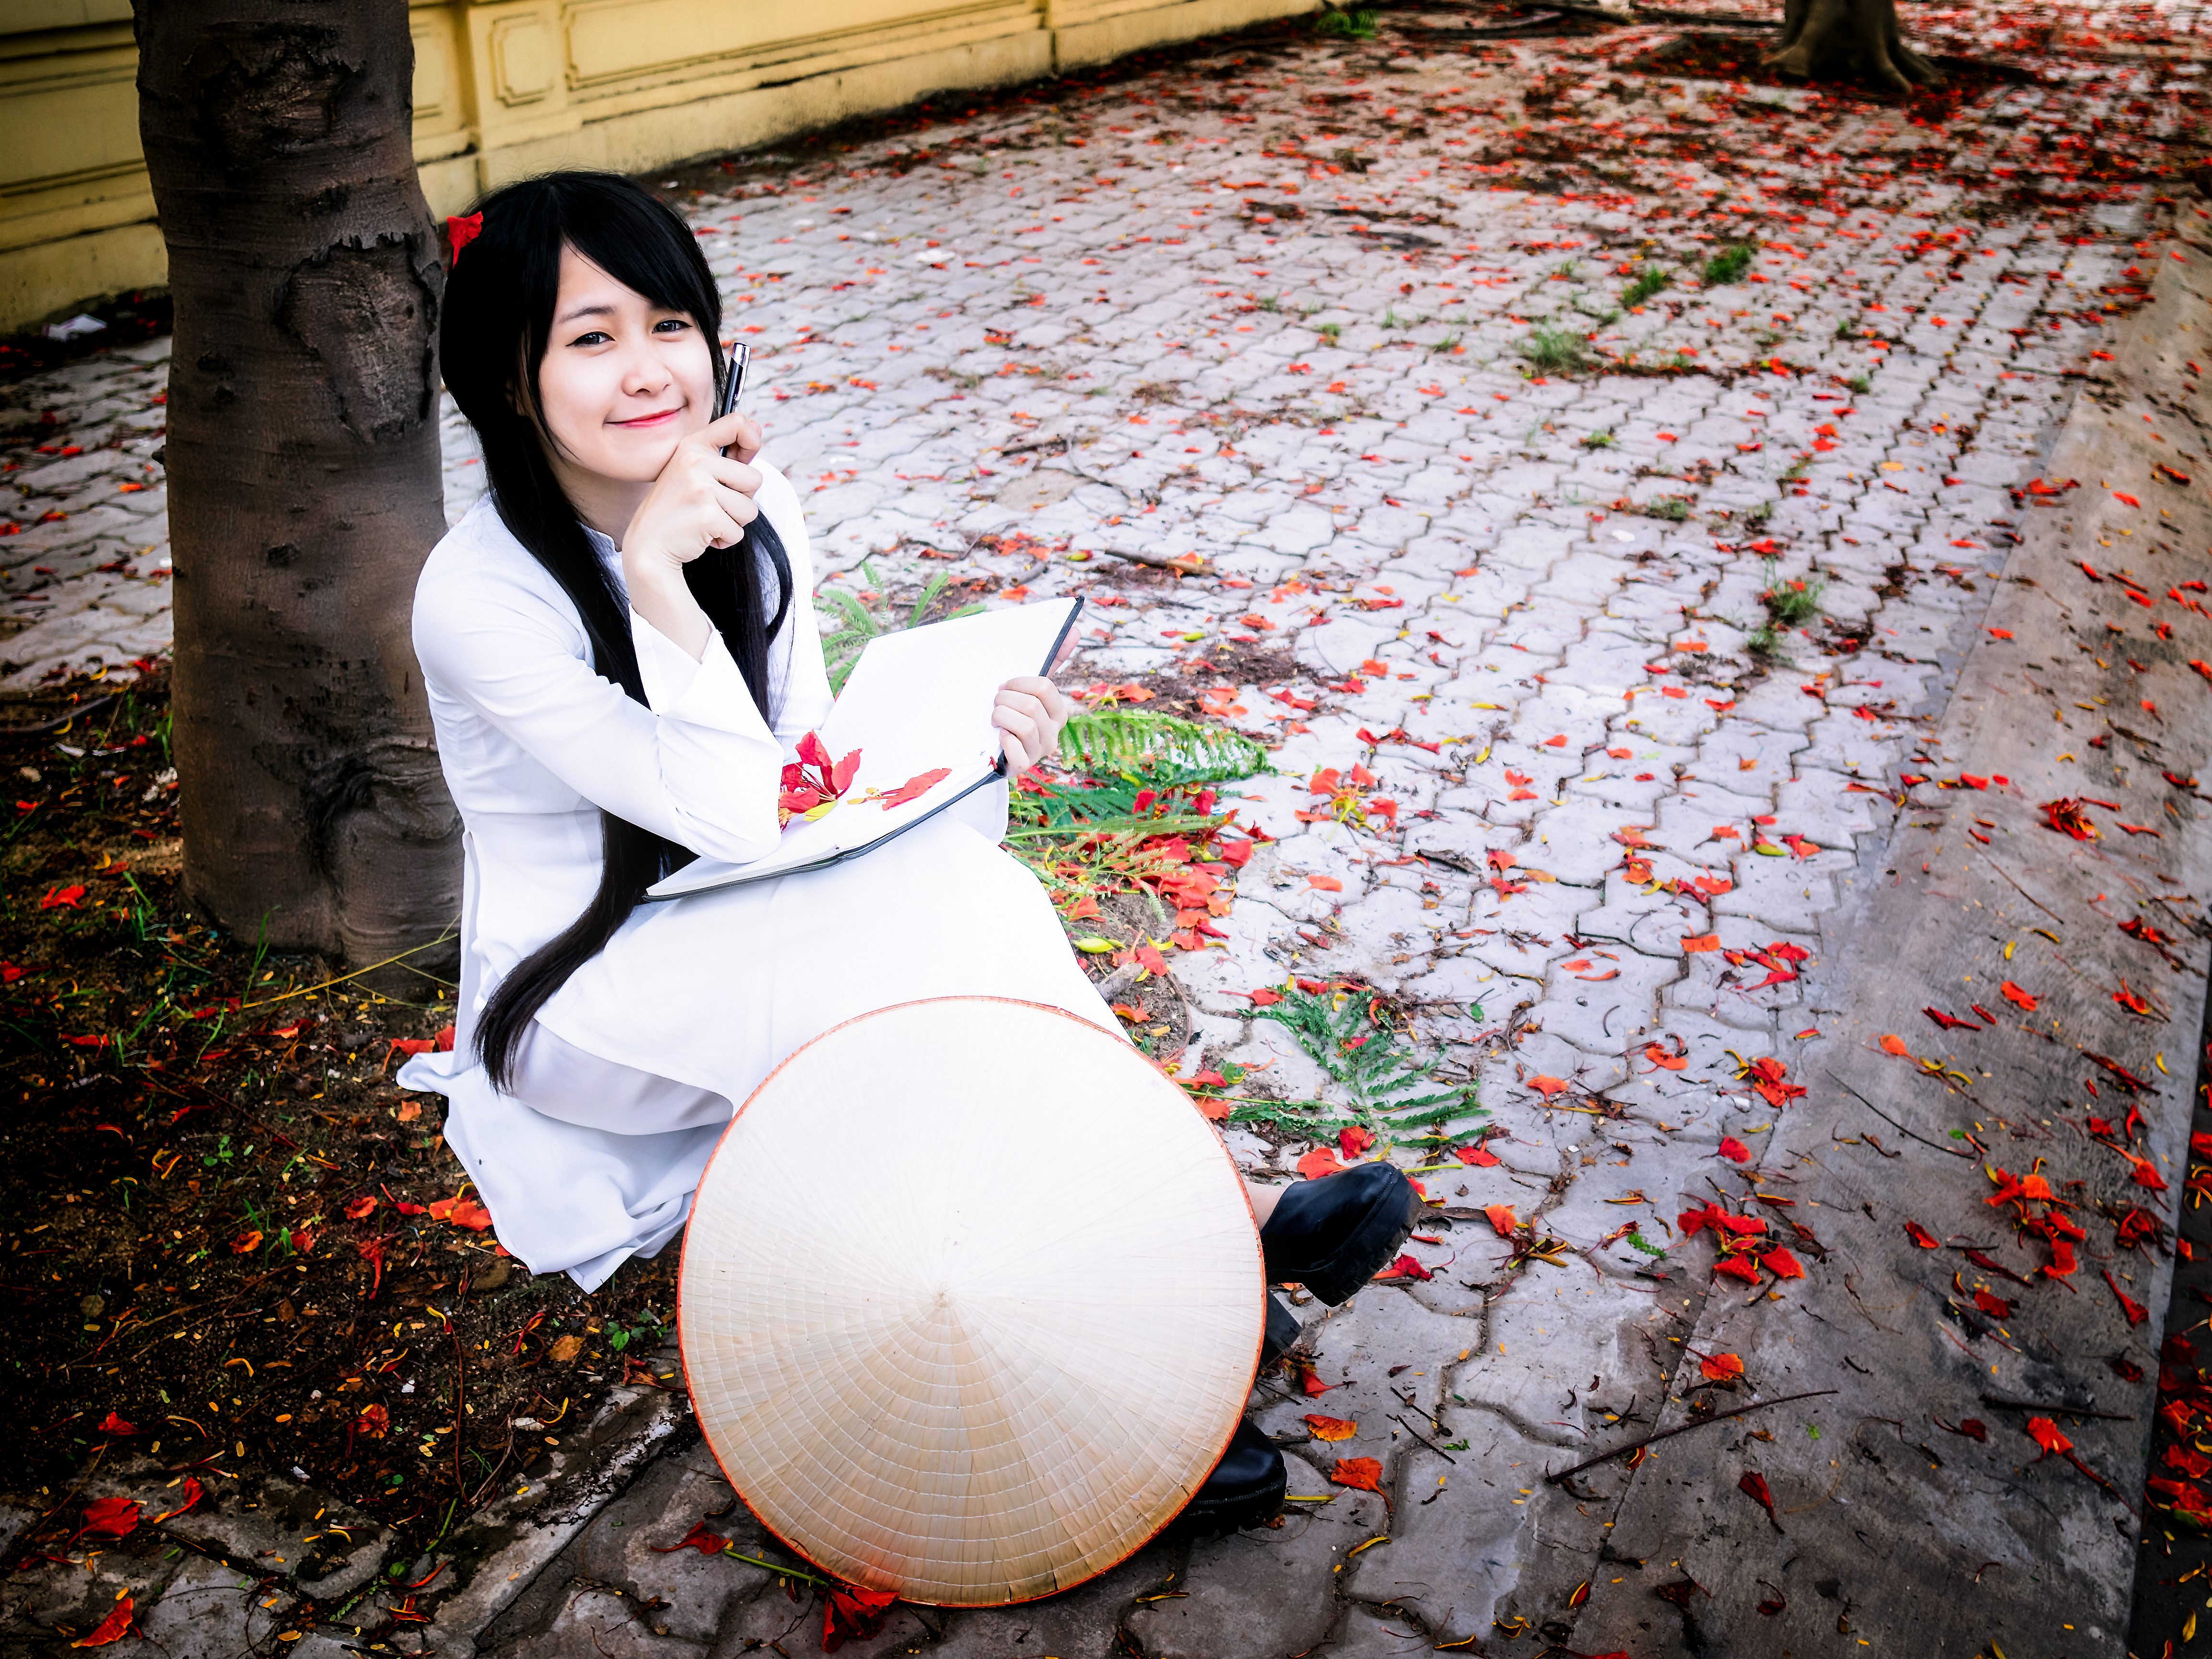
girl, woman, flower, leg, spring, red, color, clothing, lady, season, art, dress, beauty, costume